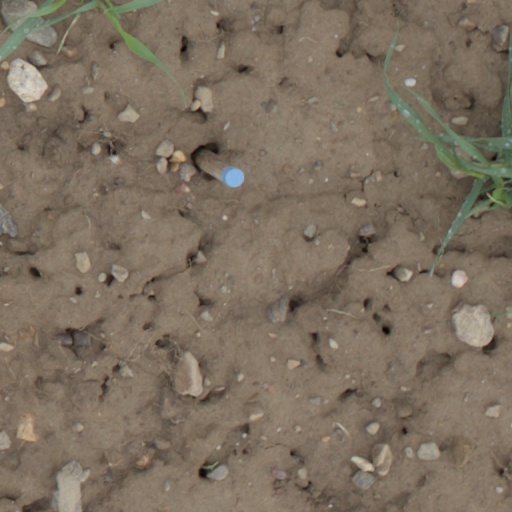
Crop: wheat